James Avery Artisan Jewelry

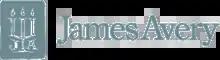
Previous logo

James Avery Artisan Jewelry is a Texas-based, family-owned company that specializes in designing hand-crafted rings, bracelets, necklaces, charms, earrings, and other jewelry. Its founder, James Avery, first started crafting jewelry in Kerrville, Texas in 1954 out of his (then) mother-in-law's garage. Over time, the company expanded and became well known for its distinctive designs and attention to detail. The business has grown to more than 120 of its own stores across Texas, Georgia, Louisiana and Oklahoma. The company has studios, workshops and manufacturing facilities in Kerrville, Fredericksburg, Cedar Park, Comfort, Hondo and Corpus Christi. There are more than 3,000 regular James Avery employees across all its locations.